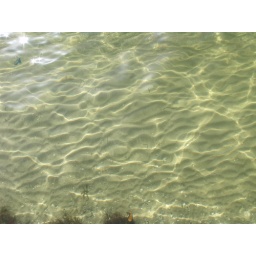
ripple marks and wave focused sunlight in the green water of Tampa Bay